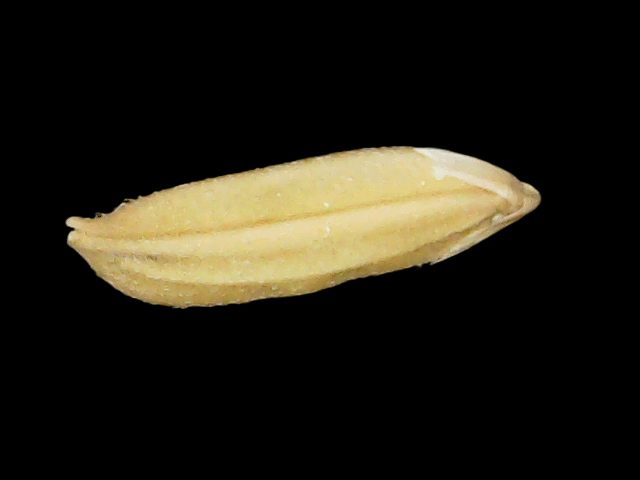
Rice variety: Binadhan24